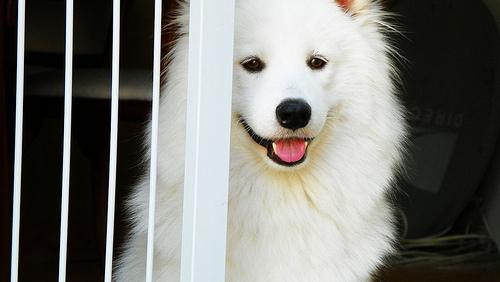
Breed: samoyed